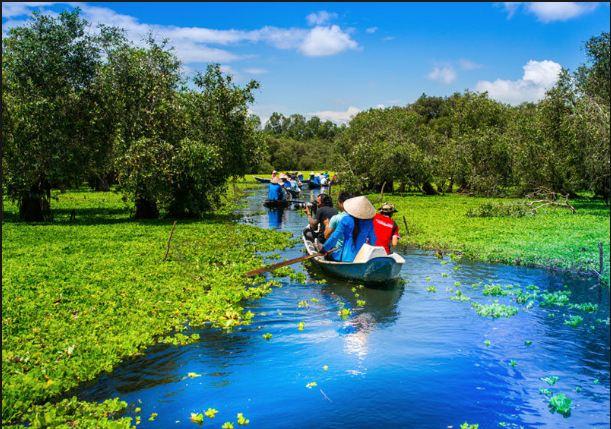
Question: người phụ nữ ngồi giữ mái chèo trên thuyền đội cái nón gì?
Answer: cô ấy đội nón lá